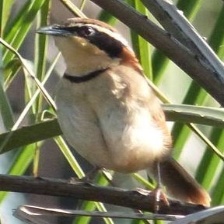
Species: COLLARED CRESCENTCHEST
Scientific name: MELANOPAREIA TORQUATA